Lexus CT

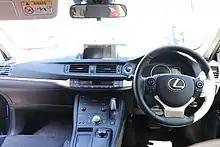
Interior

The CT 200h is powered by the same 1.8-litre VVT-i four-cylinder petrol engine (Toyota's 2ZR-FXE) as used in the Auris and Prius, producing and of torque, paired with electric motor/generators in the hybrid drive system; together the engine and electric motors produce up to and of torque along with an electronically controlled continuously variable transmission. Fuel consumption for the CT 200h is listed at in Australia.